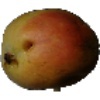
Label: Papaya 1